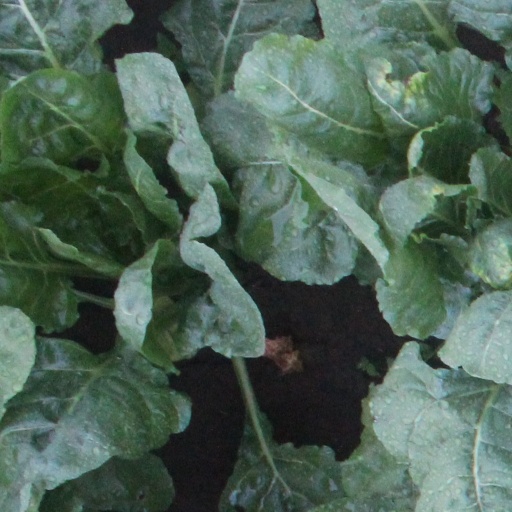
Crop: sugar beet